Viktoriya Sasonkina

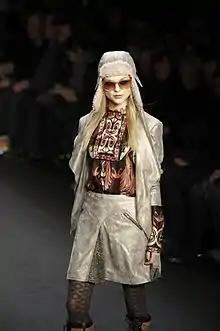
Sasonkina on the runway at Anna Sui FW 2010.

Sasonkina was born in Odesa, Ukraine. As a child, she was interested in graphics and drawing, and took art lessons for seven years. She never considered modelling as a career. After finishing high school, she went to a model casting to support a friend, but was instead scouted herself by Stas Yankelevskiy, director of the international division of L-Models agency, who then invited her to Kyiv.